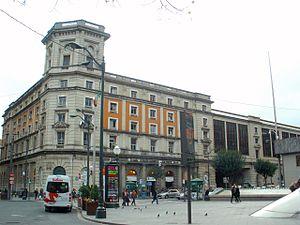
La gare de Bilbao-Abando-Indalecio-Prieto, dite aussi Bilbao-Abando ou Estación del Norte, est une gare ferroviaire espagnole. Située dans le quartier d'Abando, elle donne sur la place circulaire dans le centre de la ville de Bilbao, capitale de la Biscaye dans la Communauté autonome du Pays basque. Le bâtiment voyageurs inclut un centre commercial et une entrée directe à la station Abando du Métro de Bilbao.